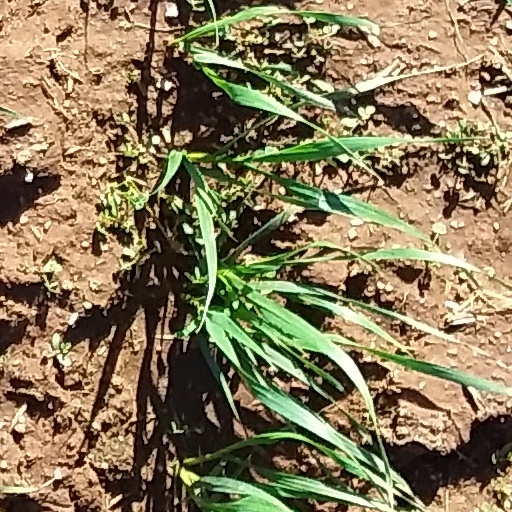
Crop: wheat